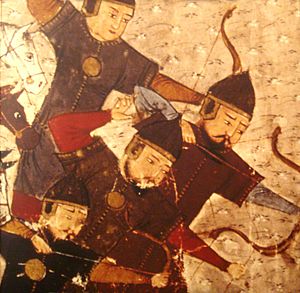
Valdemar Sejr / Liv og gerning / Riget splittes
Frygt for fremrykkende mongolske krigere prægede Valdemar Sejrs sidste leveår. Billede fra 1305.
Valdemar Sejr var konge af Danmark fra 1202 til sin død. Han var søn af Valdemar den Store og Sophia af Minsk. Han efterfulgte sin bror Knud 6., der døde barnløs. Juledag 1202 blev han kronet i Lund Domkirke af ærkebisp Anders Sunesen. I 1188 var han hertug af Slesvig.